Neelum Sharma

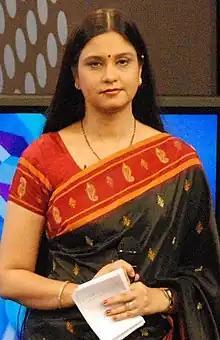

Neelum Sharma (7 March 1969 – 17 August 2019) was an Indian anchor who was most well known as one of the founding anchors of Doordarshan and was a recipient of the Nari Shakti Puraskar, the highest civilian award for women in India.